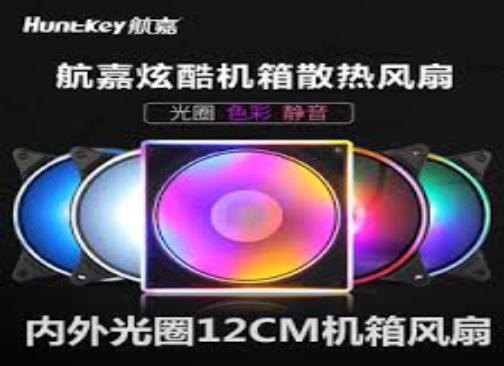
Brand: huntkey
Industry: Food